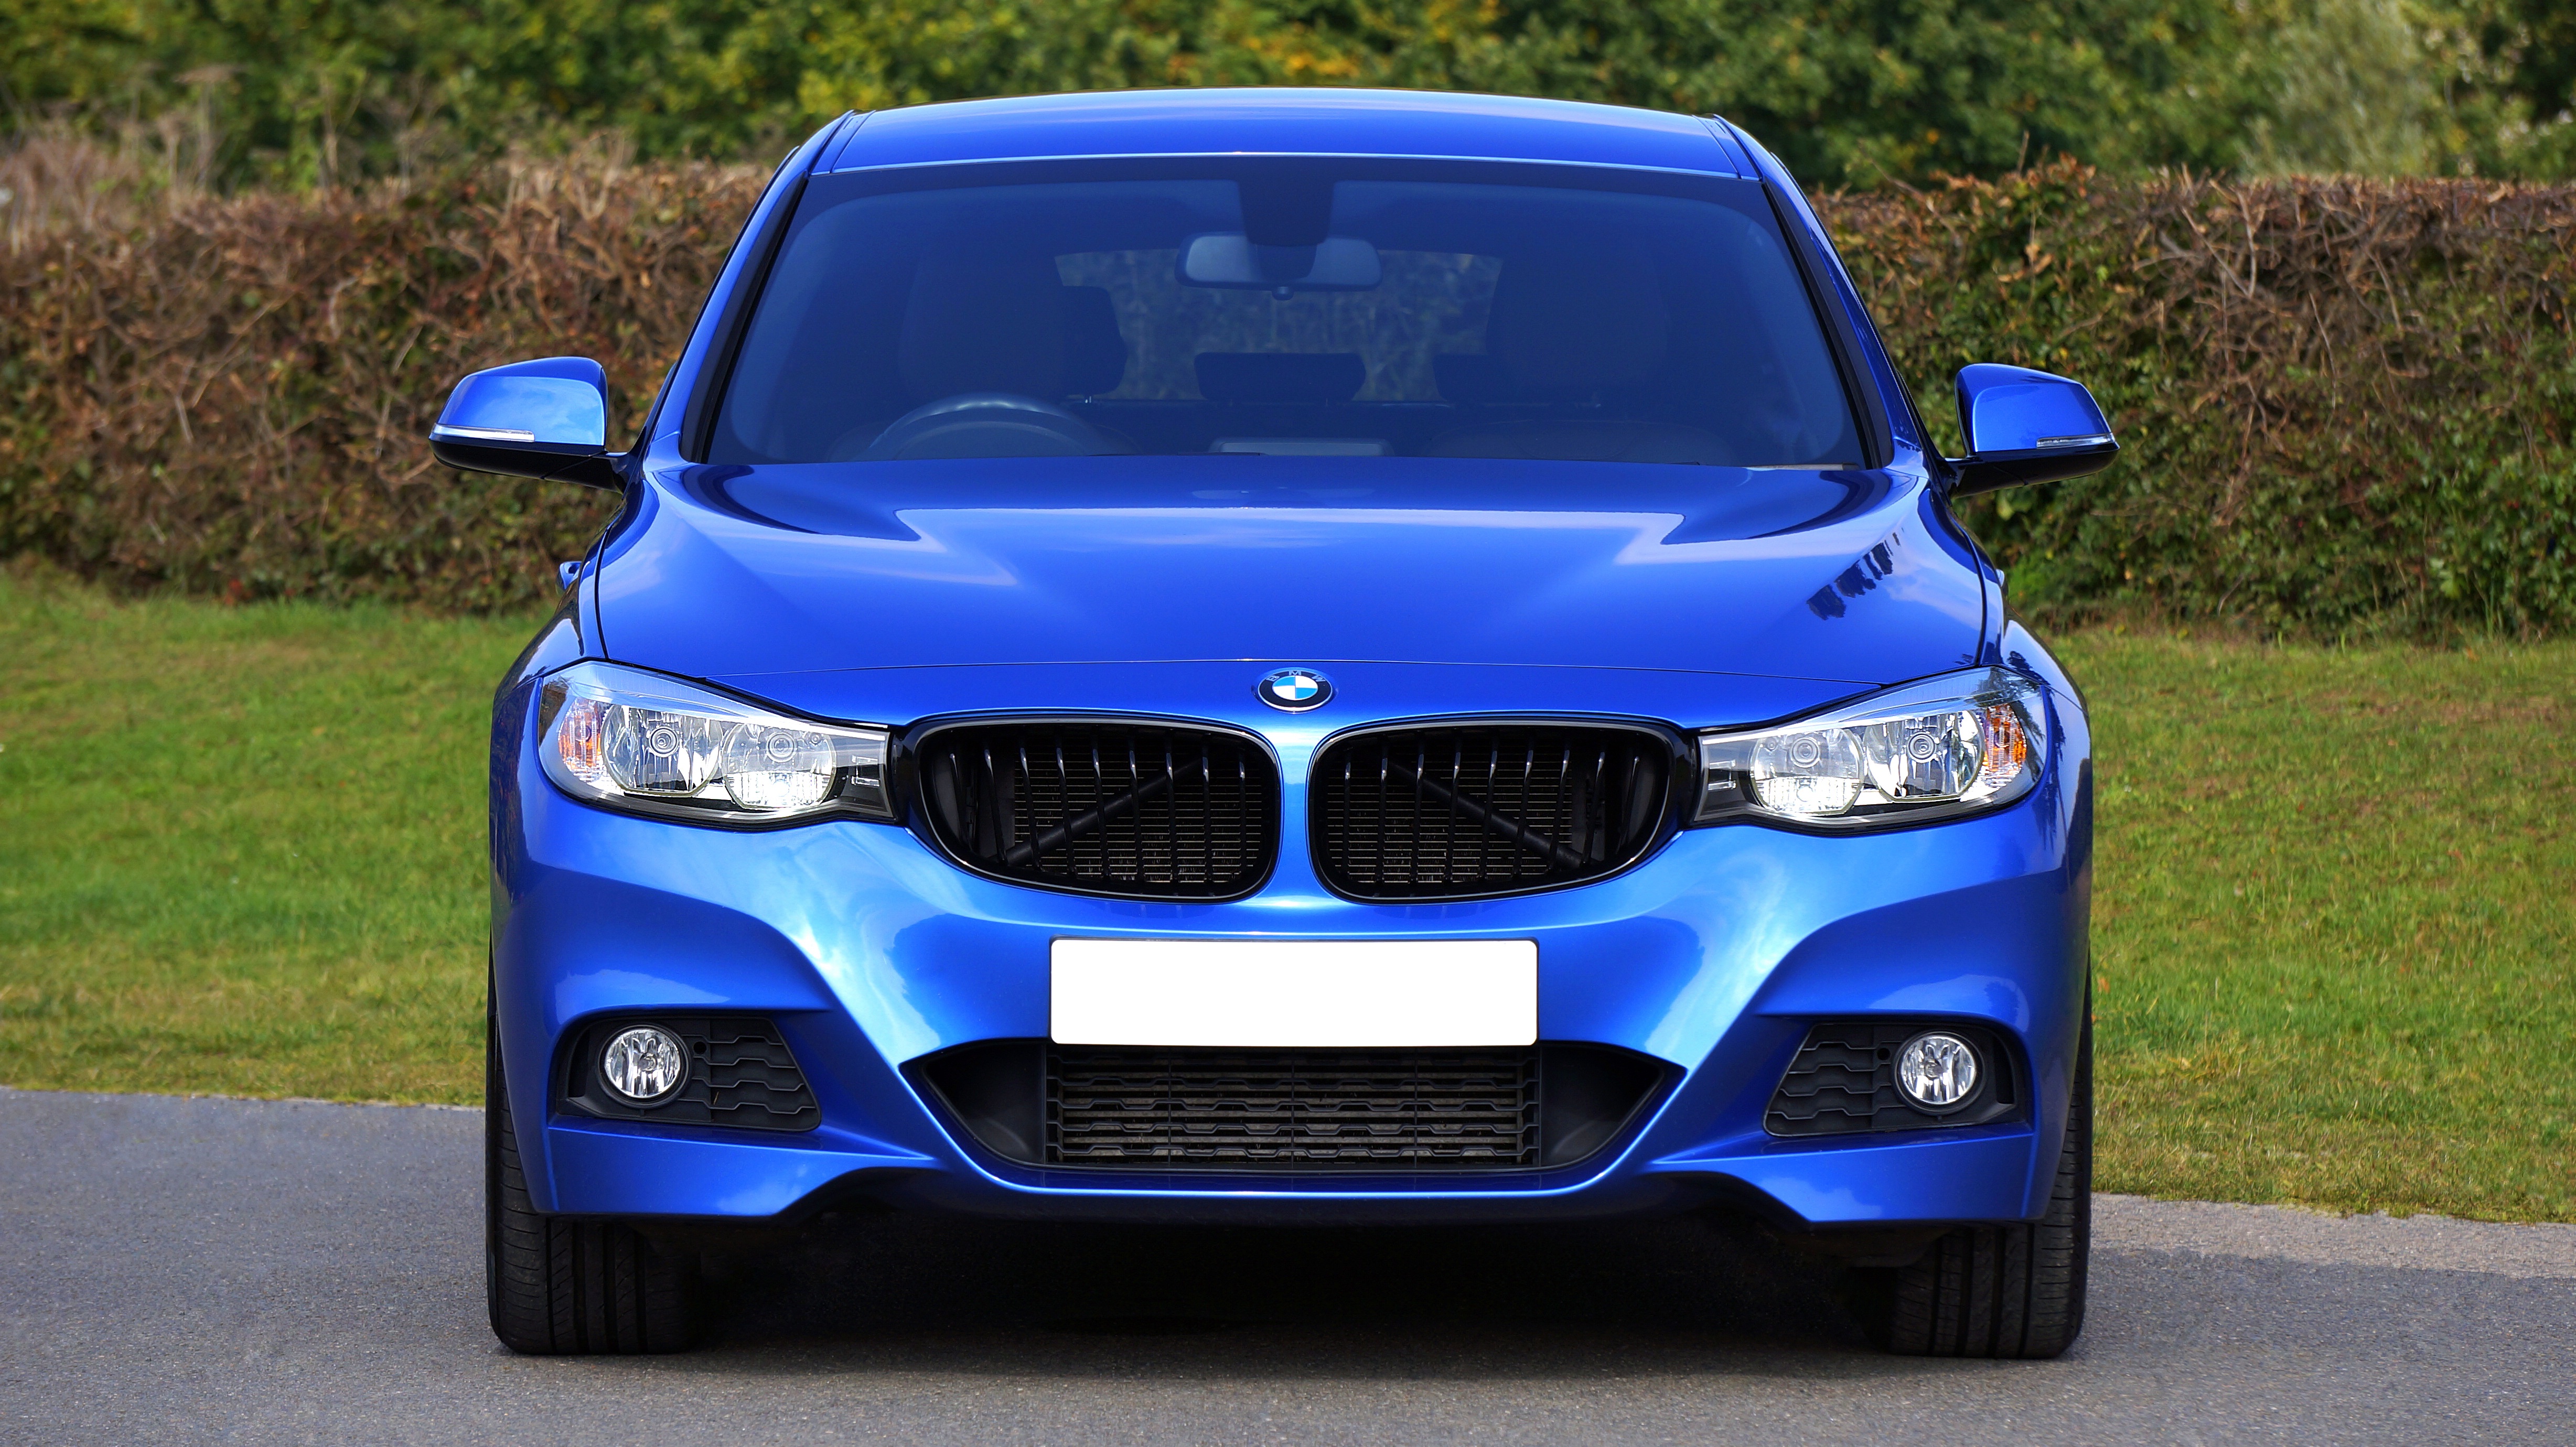
light, technology, car, wheel, automobile, transportation, transport, vehicle, drive, auto, headlight, speed, modern, automotive, sports car, bumper, power, luxury, performance, motor, sedan, style, bmw, classic, convertible, coupe, metallic, land vehicle, automobile make, automotive exterior, automotive design, luxury vehicle, executive car, bmw 3 series e90, bmw 3 series f30, full size car, bmw 3 series gran turismo